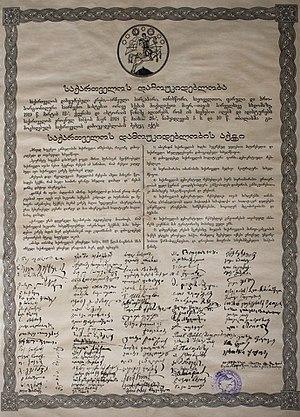
1918 est une année commune commençant un mardi.
La République de Géorgie de 91-92, aussi nommé IIIe République de Géorgie, est l'entité gouvernementale qui dirigea la Géorgie de 1991 à 1992 sous la présidence de Zviad Gamsakhourdia, à la sortie du pays du régime soviétique. Dissout en janvier 1992 après le coup d'État mené par des généraux pro-soviétiques, le régime laissa à ses successeurs un lourd héritage toujours présent dans l'esprit national de la Géorgie actuelle : crise économique, guerre civile et conflits séparatistes toujours non résolus en Abkhazie et en Ossétie du Sud.